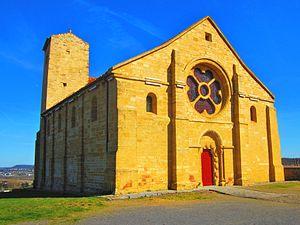
Eglise prieure Mont St Martin
Mont-Saint-Martin est une commune française située dans le département de Meurthe-et-Moselle en région Grand Est. Elle fait partie de la communauté d'agglomération de Longwy.
L'Église Saint-Martin de Mont-Saint-Martin est un édifice situé dans la ville de Mont-Saint-Martin, dans la Meurthe-et-Moselle en région Grand Est.
Cet article recense les monuments historiques français classés en 1889.